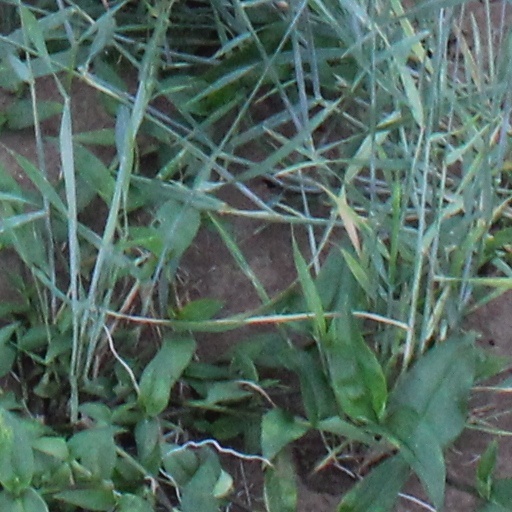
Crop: wheat